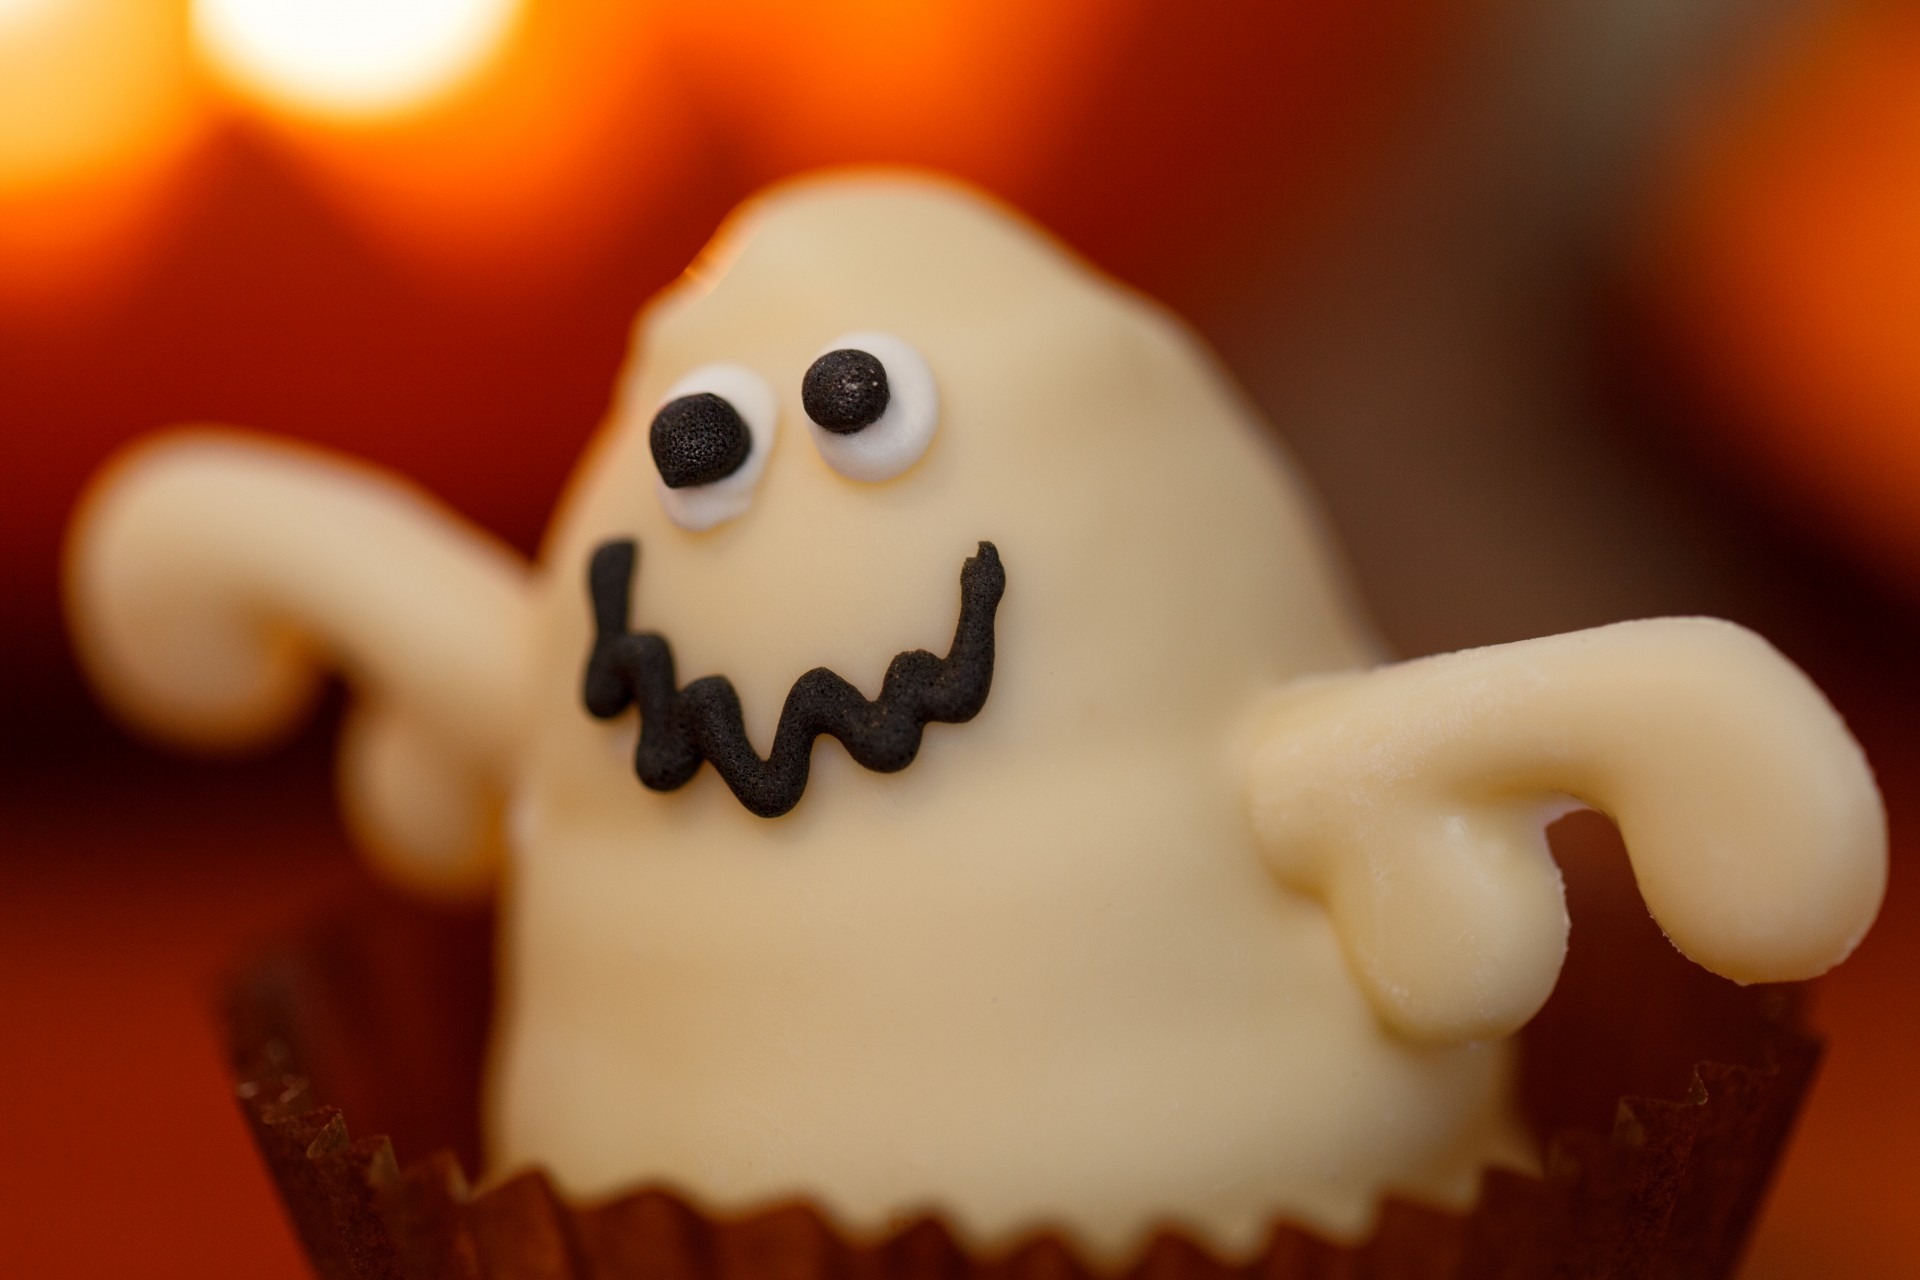
sweet, spooky, celebration, decoration, orange, food, pumpkin, halloween, holiday, cupcake, baking, dessert, cake, scary, icing, party, seasonal, creepy, candy, ghost, decorated, sweetness, treat, flavor